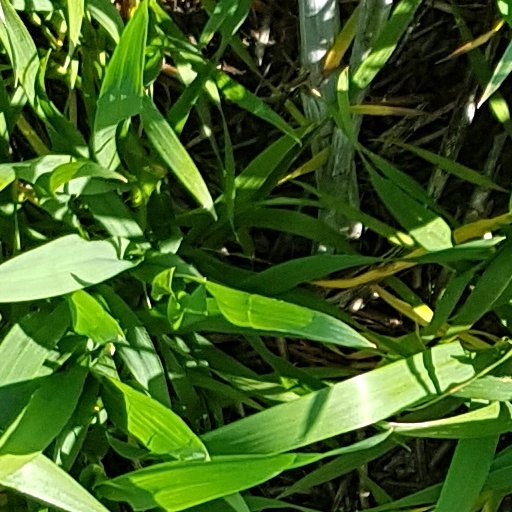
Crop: wheat